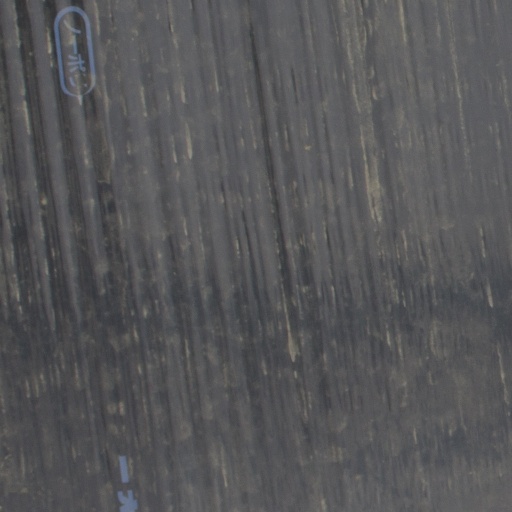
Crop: Jerusalem artichoke